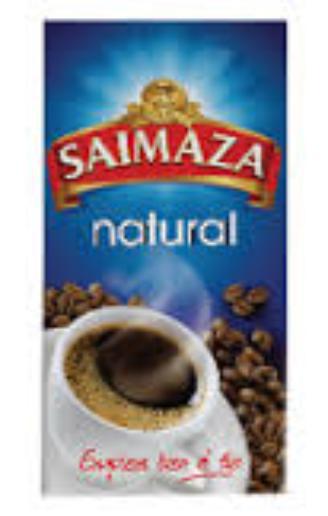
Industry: Food